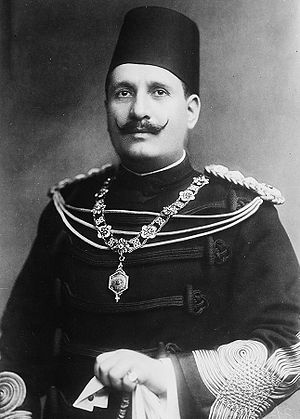
Fuad 1. af Egypten
Fuad 1. af Egypten var konge over Egypten fra 1922 til sin død.